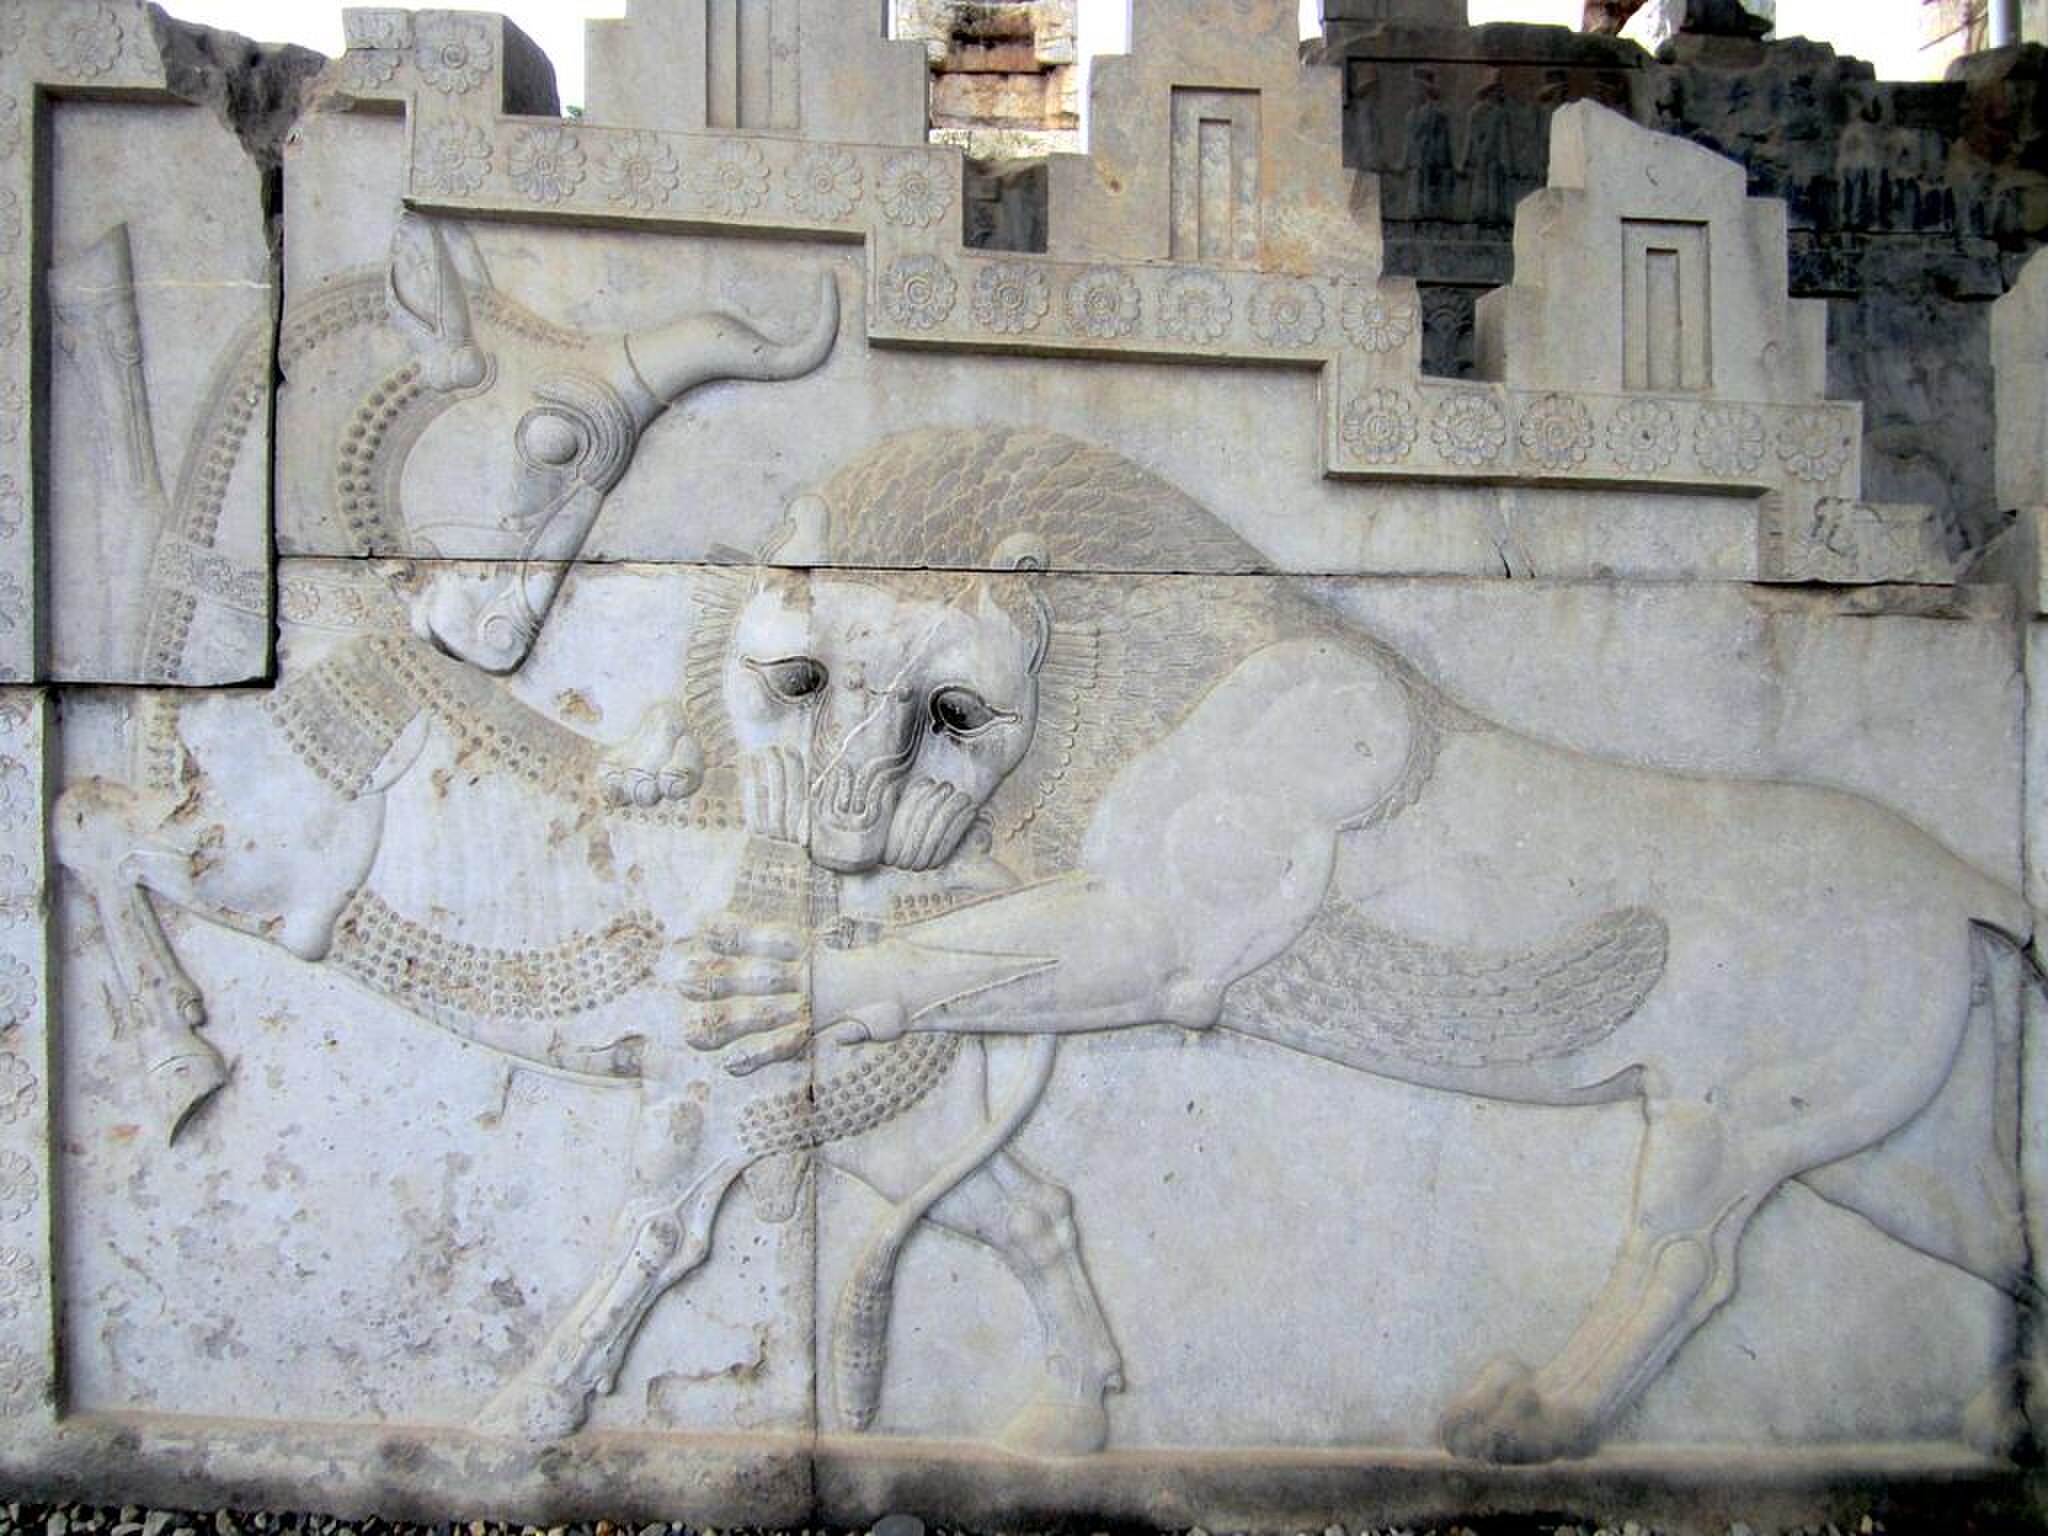
Title: Persepolis Lion (9079669099)
Description: A bull being mauled by a lion on the 5th century BC Apadana Staircase at Persepolis, Iran
Date: 2013-05-02 07:05
Categories: Photographs by David Stanley, Uploads by Matlin, Files with coordinates missing SDC location of creation, Flickr images reviewed by FlickreviewR 2, 2013 in Persepolis, Lion attacking a bull, Persepolis, Northern staircase of Tripylon